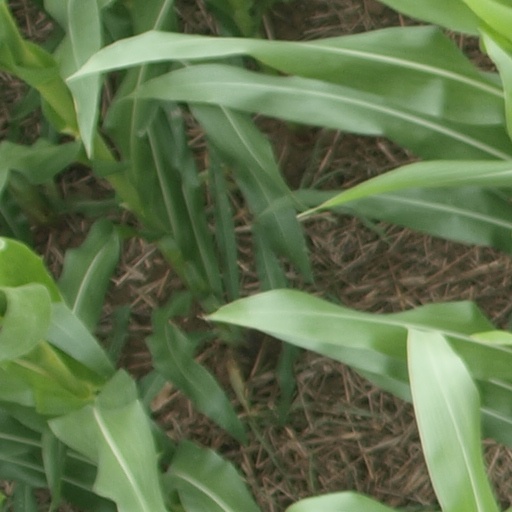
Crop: maize; corn